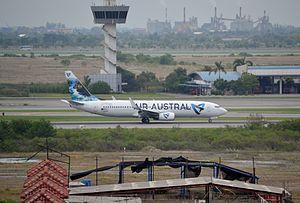
Air Austral est une compagnie aérienne française surtout active dans le sud-ouest de l'océan Indien, qu'elle dessert à partir de l'aéroport de La Réunion Gillot Roland-Garros, un aéroport international situé sur le territoire communal de Sainte-Marie, à proximité de Saint-Denis de La Réunion.